Château du Frankenbourg

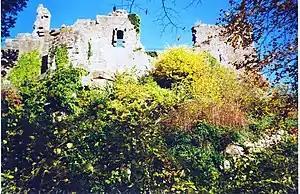

The Château de Frankenbourg is a ruined 12th century castle in the "commune" of Neubois in the Bas-Rhin "département" in Alsace, France.